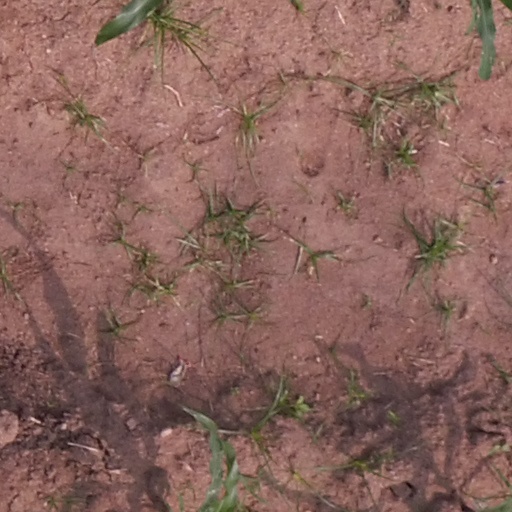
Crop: maize; corn